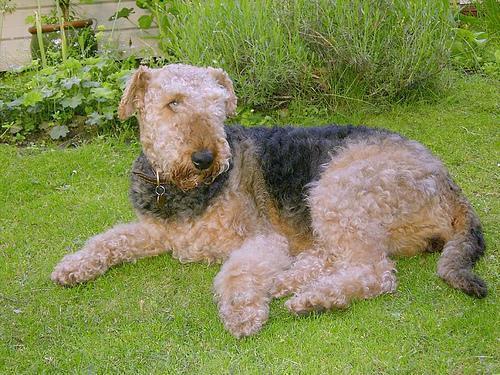
Airedale